Phillip Baldwin

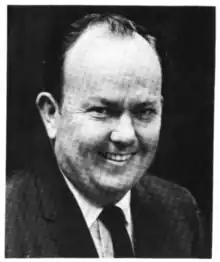

Phillip Benjamin Baldwin (December 23, 1924 – April 20, 2002) was a Senior Judge of the United States Court of Appeals for the Federal Circuit and previously was an Associate Judge of the United States Court of Customs and Patent Appeals.